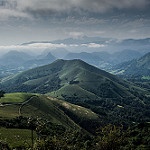
Scene: Outdoor